Emmanuel Kriaras

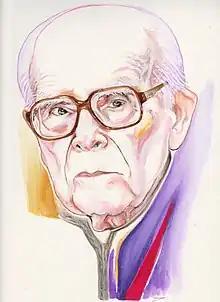
Portrait of Emmanuel Kriaras

Emmanuel G. Kriaras (Greek: Εμμανουήλ Γ. Κριαράς; 28 November 1906 – 22 August 2014) was a Greek lexicographer, philologist, professor and linguist. He was Professor Emeritus of the School of Philosophy at the Aristotle University of Thessaloniki. He was a student of Jean Psychari and the practice and ideology of demotic Greek.